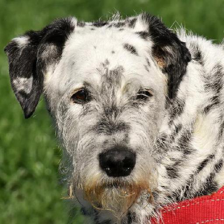
Label: animals